Jayadeva

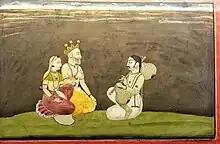
Jayadeva with his parents, by the artist Manaku of Guler

He was born in a Brahmin family but the date and place of Jayadeva's birth is uncertain. The "Gitagovinda" suggests that he was born in the "Kindubilva" village. Scholars have variously identified this place with a present-day village in their own region, including Kenduli Sasan near Puri in Odisha, Jaydev Kenduli in Birbhum district in West Bengal, and the village of Kenduli near Jhanjharpur in Mithila (Bihar). Several sixteenth-century texts declare Jayadeva was from 'Utkala', another name of Odisha. The maximum number of Gita Govinda manuscripts are available in Odisha, in a variety of shapes and sizes, where the tradition of the Gita Govinda is an integral part of regional culture. Jayadeva, a wanderer, probably visited Puri at some point and there, according to tradition, he married a dancer named Padmavati though that is not supported by early commentators and modern scholars. The poet's parents were named Bhojadeva and Ramadevi. From temple inscriptions it is now known that Jayadeva received his education in Sanskrit poetry from a place called Kurmapataka, identified near Konark in Odisha.